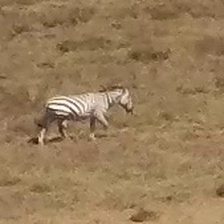
Pose orientation: right